Grace Golden Clayton

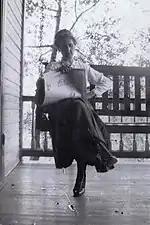

Grace Golden Clayton (October 4, 1875 - March 29, 1958) has been credited as the first person to suggest a one-time memorial for fathers; which is believed to be the first recorded occasion celebrating Father's Day.